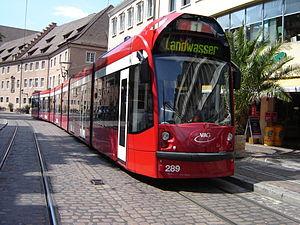
Siemens Combino du tramway de Freiburg.
Le réseau de tramway de Fribourg-en-Brisgau est une partie du réseau de transport public de Fribourg-en-Brisgau, en Allemagne.